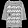
Label: T - shirt / top